Skaramangas Shipyards

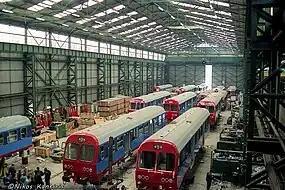
Diesel multiple units being built under licence from MAN at the Hellenic Shipyards in 1991

Commonly known as "Skaramanga Shipyards" (Greek: Ναυπηγεία Σκαραμαγκά), from the area where they are located, its origins are connected with the Royal Hellenic Naval Shipyard created in 1937 in order to build warships. Despite heavy investment and an order of 12 destroyers and a number of submarines (of which 2 destroyers were in initial stages of construction), development ceased due to the Second World War while in 1944 the facilities were virtually destroyed by Allied bombing. Operation started in 1957 when Greek business tycoon Stavros Niarchos purchased the ruined shipyard and rebuilt and expanded its facilities; since then the company has built many civilian and military ships.